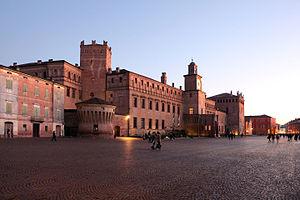
Le Palazzo dei Pio di Carpi, appelé communément Castello dei Pio, est un groupe hétérogène de bâtiments de différentes périodes qui s'étend sur la Piazza Martiri et la Piazza Astolfo, le cœur médiéval de la ville de Carpi.